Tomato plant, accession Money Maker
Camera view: tilt-top (135 deg); turntable rotation: 330 degrees
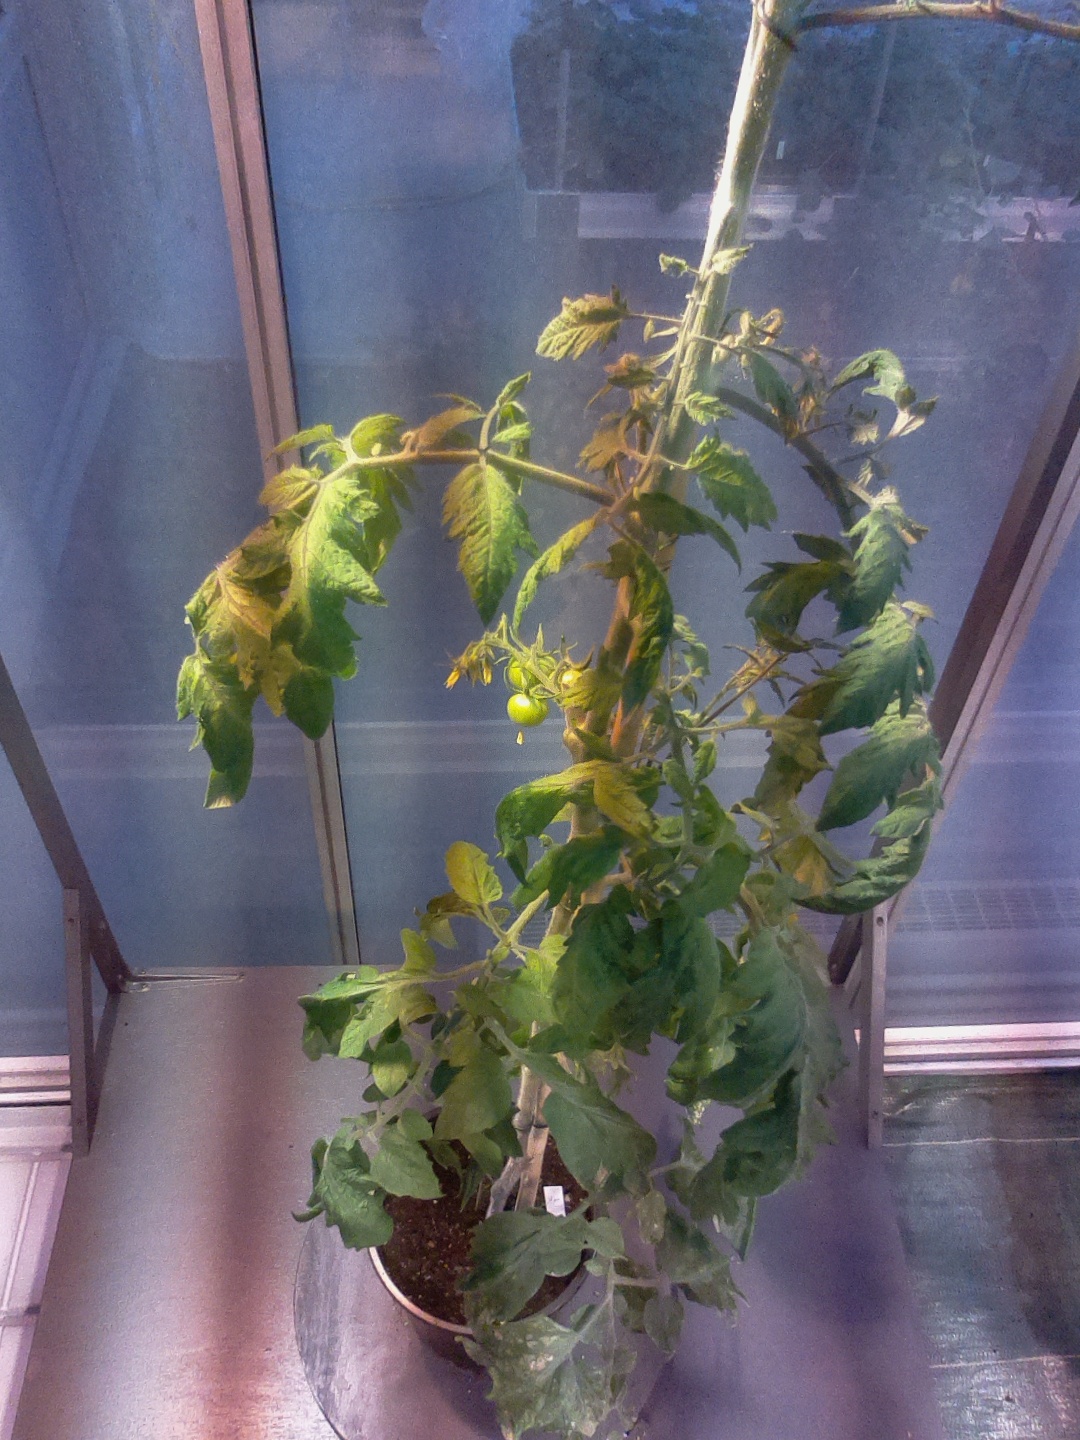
BBCH growth stage 73: 30%-40% of final fruit size